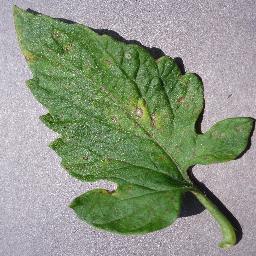
Label: Tomato___Septoria_leaf_spot